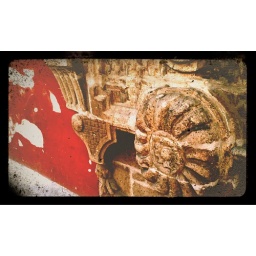
a detail of the window in the colonial house (now a school of arts) in Celaya MX.